Fumio Demura

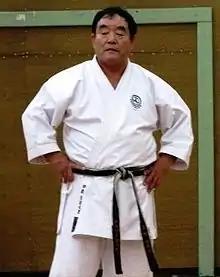
Demura in 2006

was a Japanese karateka and kobudoka, based in the United States since the mid-1960s. A 9th "dan" in Shitō-ryū karate, he was Pat Morita's martial arts stunt double in the first, third and fourth "Karate Kid" films, and was one of the inspirations for the character Mr. Miyagi.